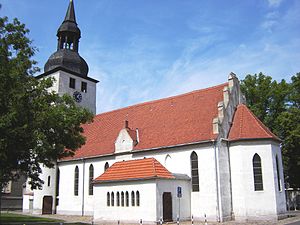
Gommern / Geografi
Gommern Kirke
Gommern er en mere end 1050 år gammel by i den sydvestlige del af Landkreis Jerichower Land i den tyske delstat Sachsen-Anhalt.